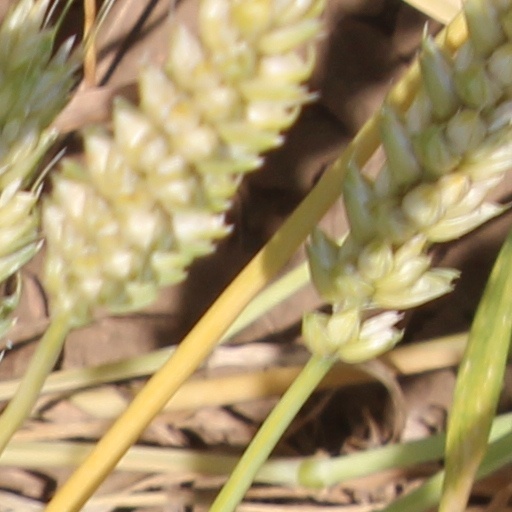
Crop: wheat